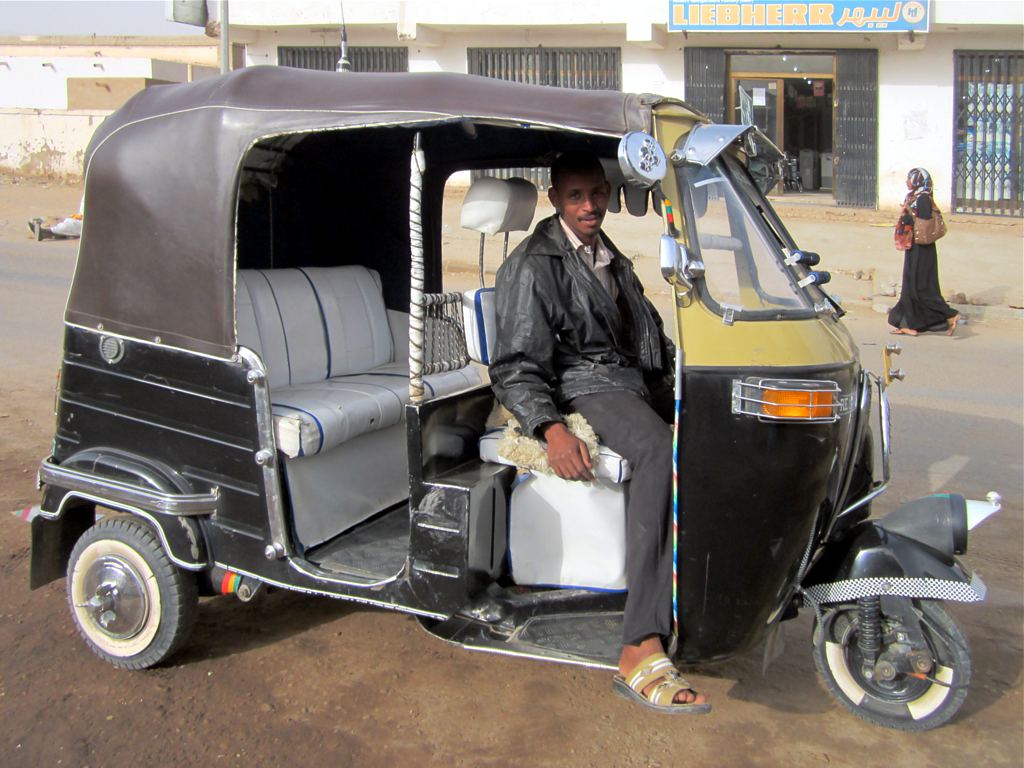
Vehicle type: Auto Rickshaws